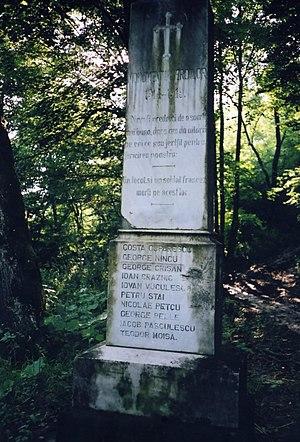
La mission Berthelot, du nom du général français Henri Berthelot qui la commandait, est une mission militaire française dans le royaume de Roumanie entre 1916 et 1919. Elle contribue à la réorganisation et à la modernisation de l'armée roumaine, mais les révolutions de 1917 annulent le soutien russe et la mission doit quitter le territoire roumain pendant les négociations de paix séparée avec les empires centraux début 1918.
Lipova est une ville du județ d'Arad, dans la région du Banat, en Roumanie, sur la rive droite de la rivière Mureș. La population s'élève à 11 236 habitants. Elle se situe à une altitude de 153 m.
La Transylvanie, du latin trans-silvam : « au-delà des forêts » également appelée Ardeal ou Transilvania en roumain, Erdély en hongrois et Siebenbürgen en allemand, est une région du centre-ouest de la Roumanie.
Henri Mathias Berthelot, né le 7 décembre 1861 à Feurs et mort le 28 janvier 1931 à Paris, est un général français ayant servi pendant la Première Guerre mondiale.
La guerre hungaro-roumaine désigne la guerre anticommuniste contre la République des conseils de Hongrie menée principalement par le royaume de Roumanie, épaulé par l'Entente et la Serbie, et qui s'est déroulée du 15 avril 1919 au 2 août 1919.